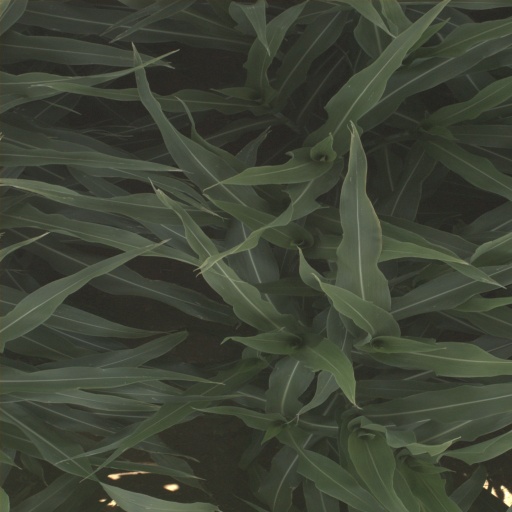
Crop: sorghum